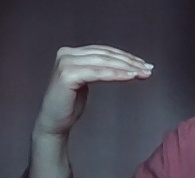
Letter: haa